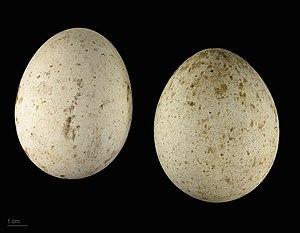
L'Aigle des steppes est une espèce de rapaces diurnes appartenant à la famille des Accipitridae.